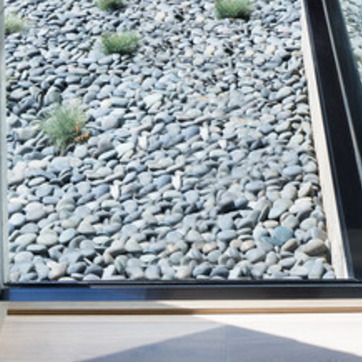
Material: stone